Dopamin

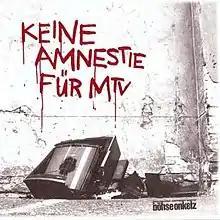
"Keine Amnestie für MTV"

Dopamin is the fifteenth studio album by German rock band Böhse Onkelz. It was released in 2002. The album was entirely recorded on the Spanish island Ibiza and mastered in the Abbey Road Studios in London.